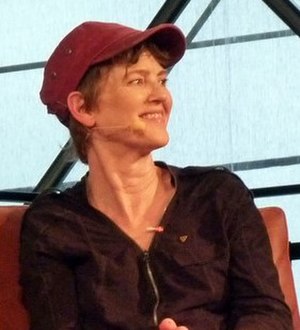
Lise Cabble
Lise Cabble er en dansk sangerinde og sangskriver, der var forsanger i ny-rock gruppen Clinic Q fra 1978 til 1985 og rockbandet Miss B. Haven fra 1986 til 1997. Siden har hun skrevet en lang række sange for mange forskellige grupper og sangere. Hun har deltaget 12 gange som sangskriver ved Dansk Melodi Grand Prix, og har heraf vundet fire gange. Først i 1995, så i 2011, i 2013 og senest i 2019.